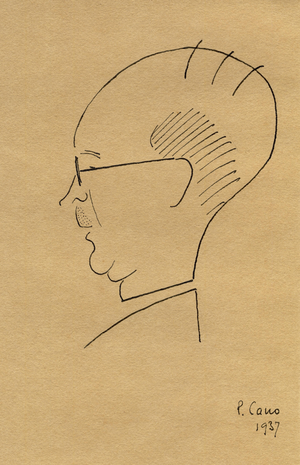
Caricature de Fernand François par Cano
Cette page concerne les événements qui se sont produits durant l'année 1900 en Lorraine.
Fernand François, né le 1ᵉʳ avril 1900 à Nancy et décédé le 23 mai 1991 à Fontenay-aux-Roses, est un écrivain français, auteur de nouvelles policières et de science-fiction.